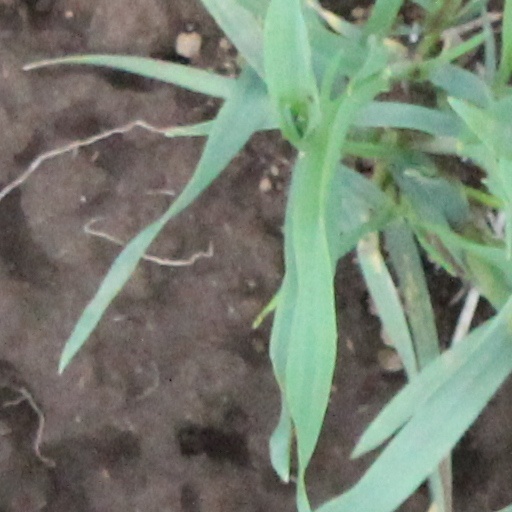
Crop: wheat